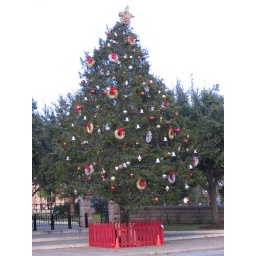
Christmas tree outside the state capitol building in downtown Austin.